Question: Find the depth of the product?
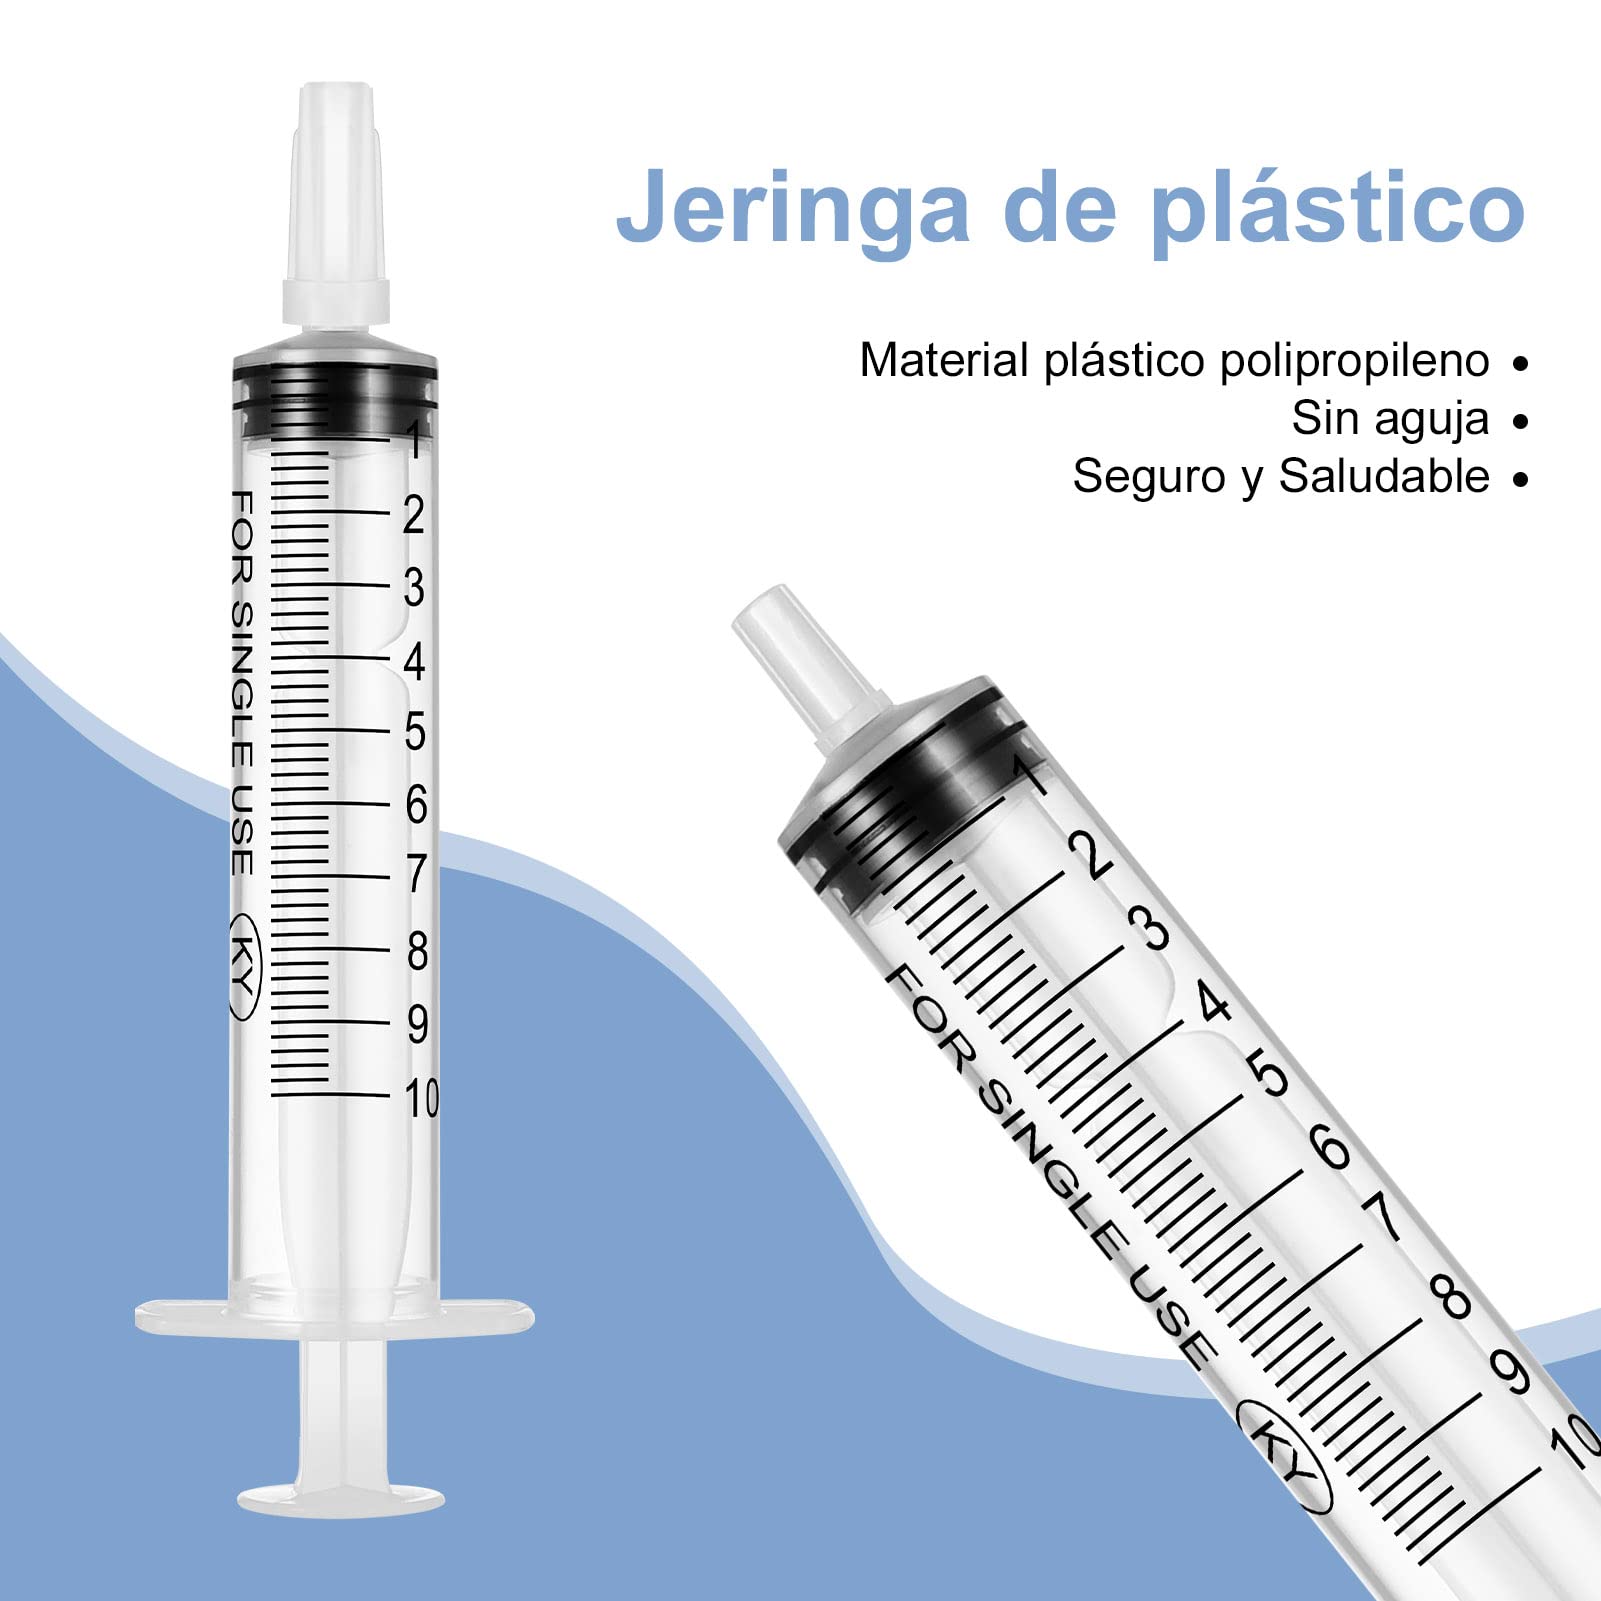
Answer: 10.0 inch